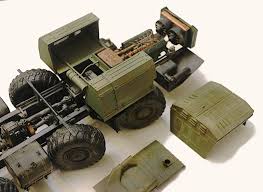
Label: Air Defense